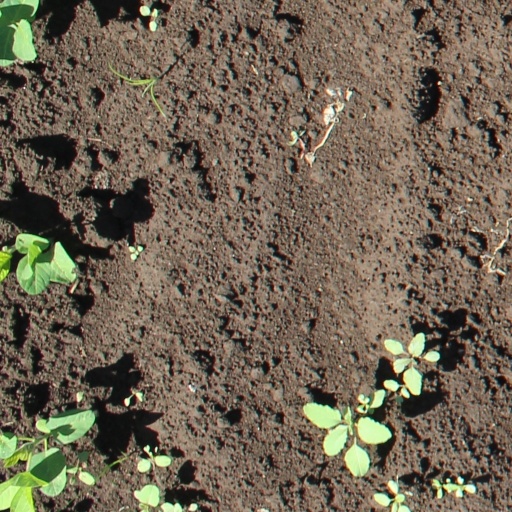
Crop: soybean